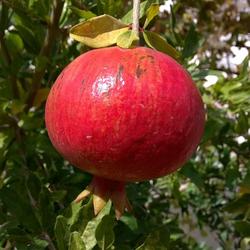
Label: Pomegranate